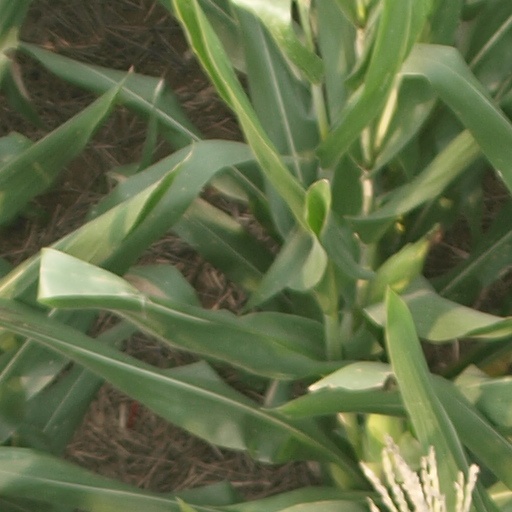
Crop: maize; corn